Plastic sequestration

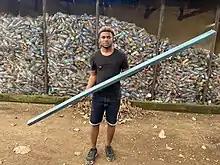
To deal with overwhelming plastic pollution in Tanzania, simple machines enable the local production of dense plastic boards and bricks.

In general, plastic sequestration begins by segregating plastic from organics and other materials. The plastic is then cleaned and dried before it is manually compacted into dense blocks—typically using a stick or a press.